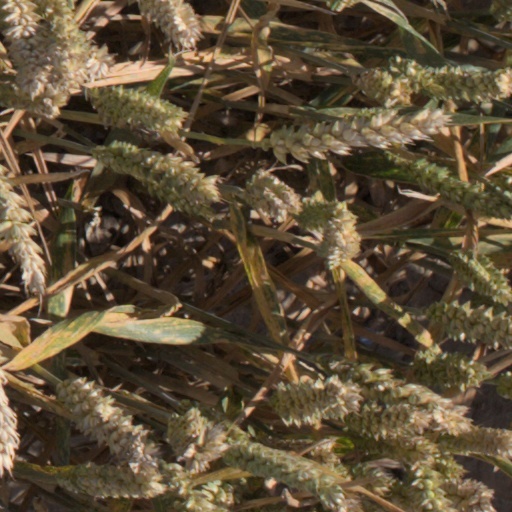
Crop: wheat